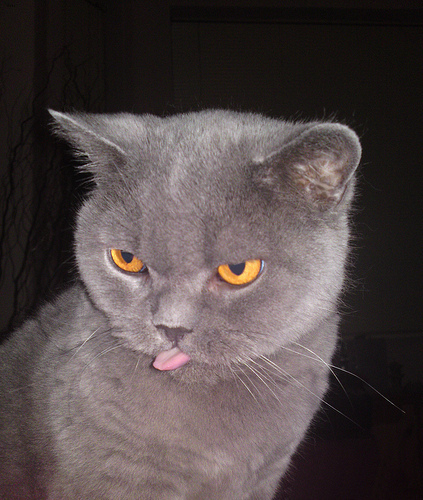
Breed: british shorthair